Swindon Robins

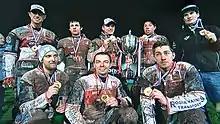
The team celebrating the Elite League title win in 2012

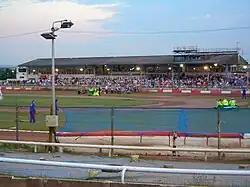
The Abbey Stadium, the home of Swindon Robins from 1949 to 2019

Following difficult campaigns in 2010 (when Adams left the club) and 2011, Swindon signed Denmark's Peter Kildemand, former world #5 Hans Andersen and Australian international Troy Batchelor, who rode for the Robins in 2008 and part of the 2009 season. Alun Rossiter also returned as team manager after a 2-year spell with Coventry, with whom he won the Elite League in 2010. In 2012, the Robins won the Elite League title after beating the Poole Pirates 95–89 on aggregate following a 45-year wait for glory.